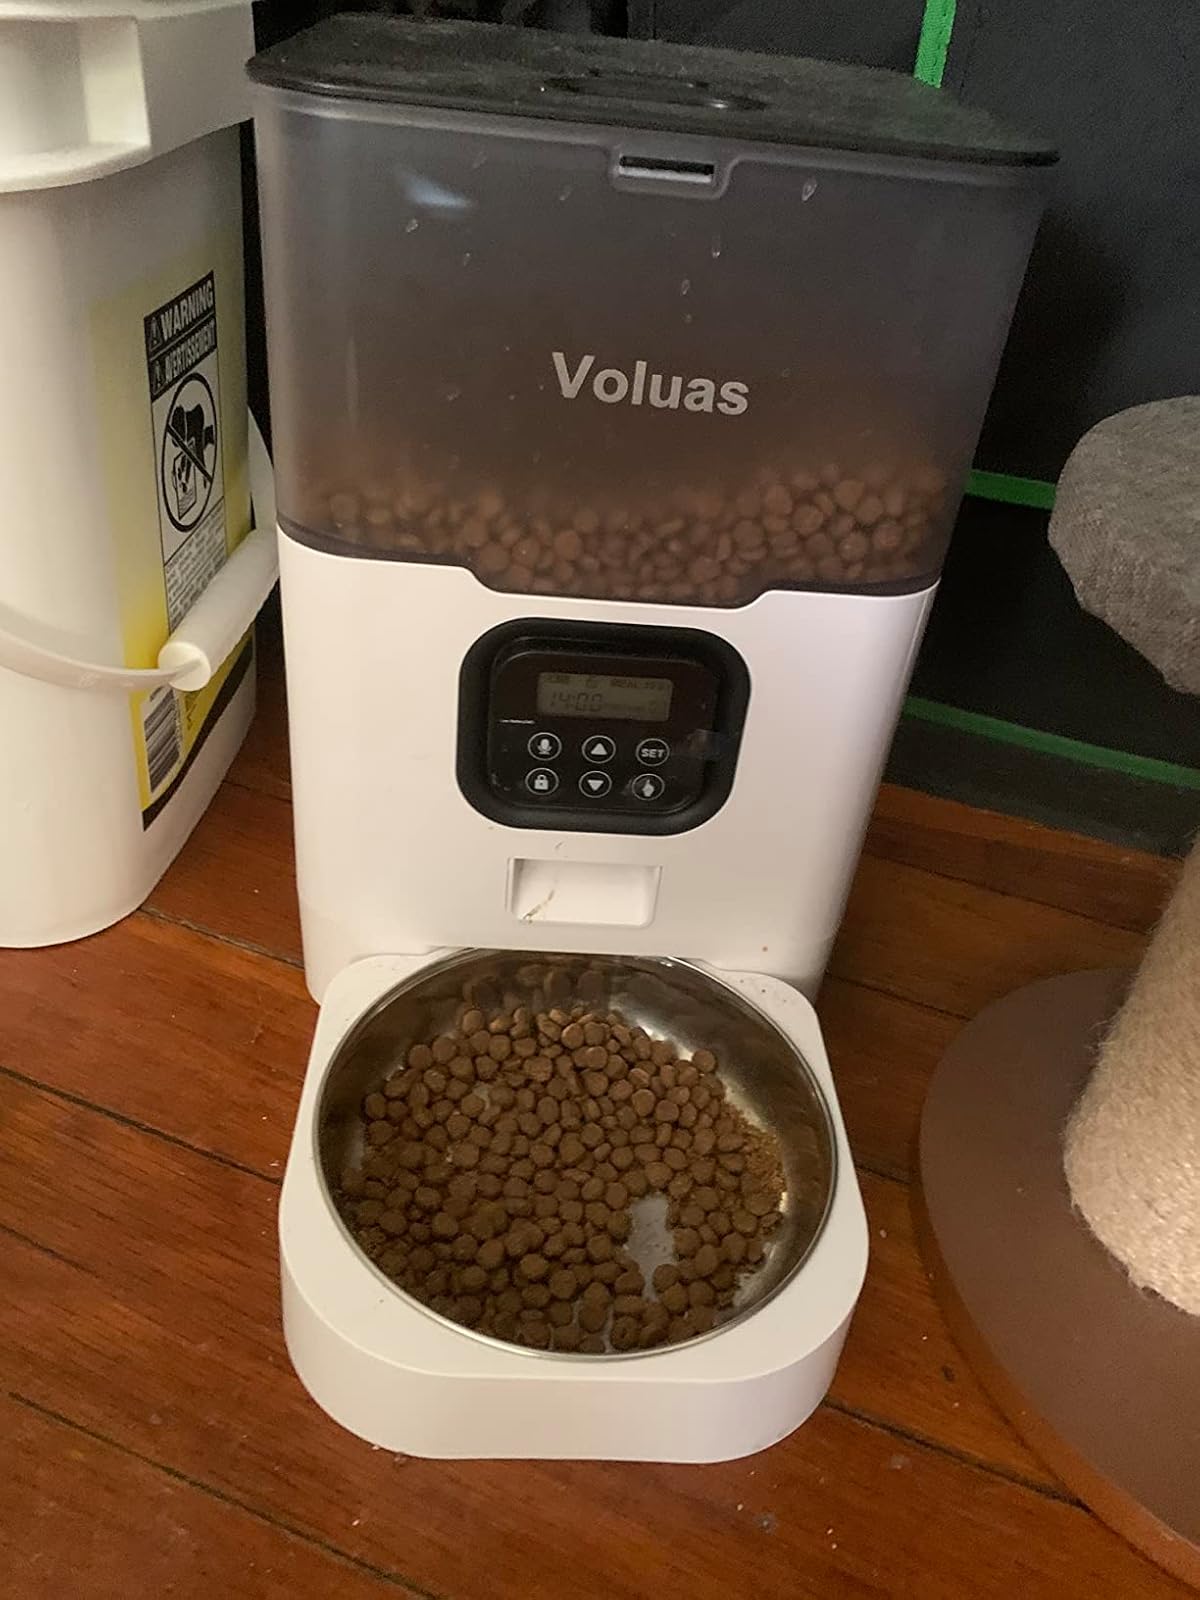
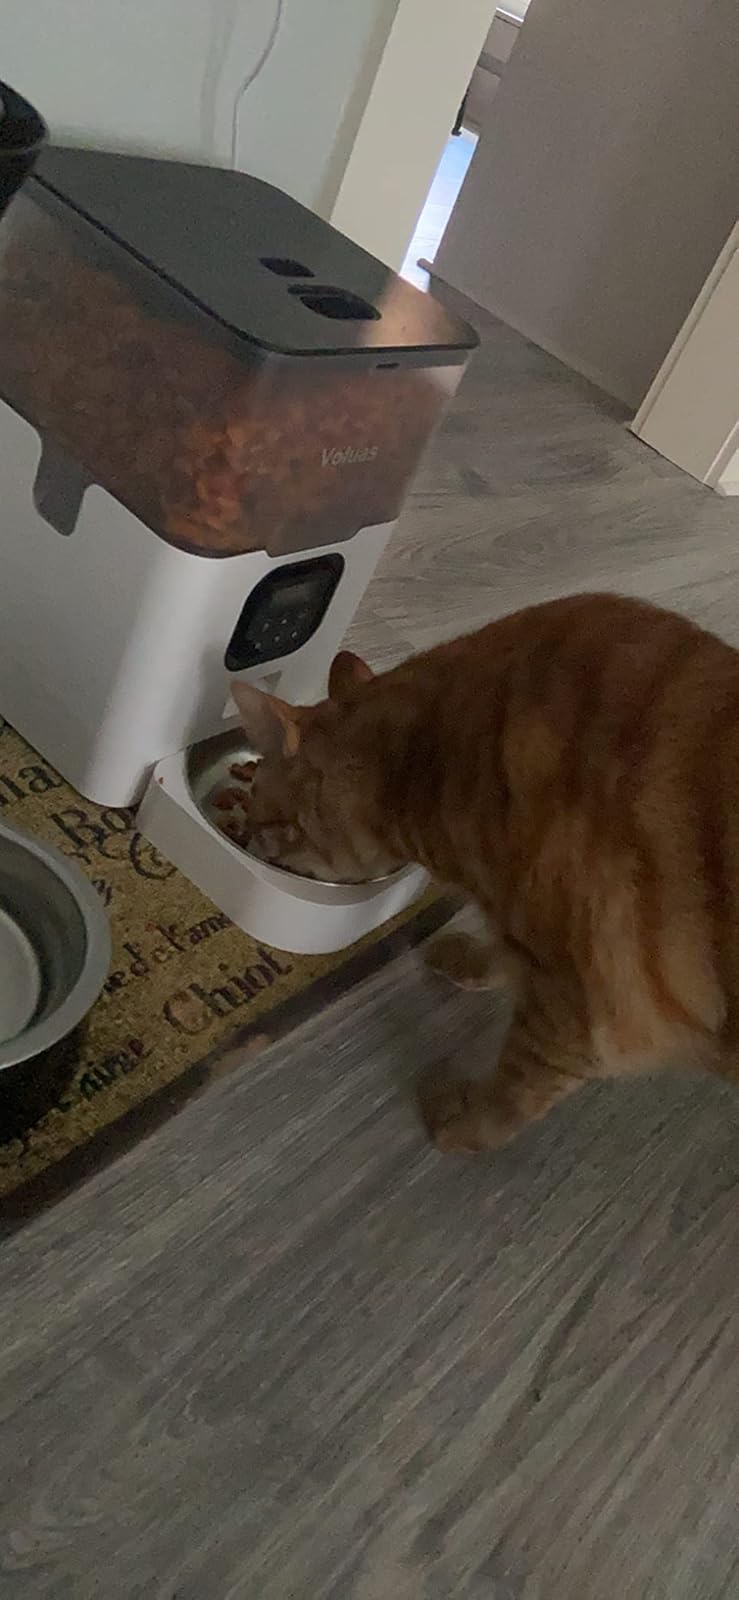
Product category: items_feeder
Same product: yes